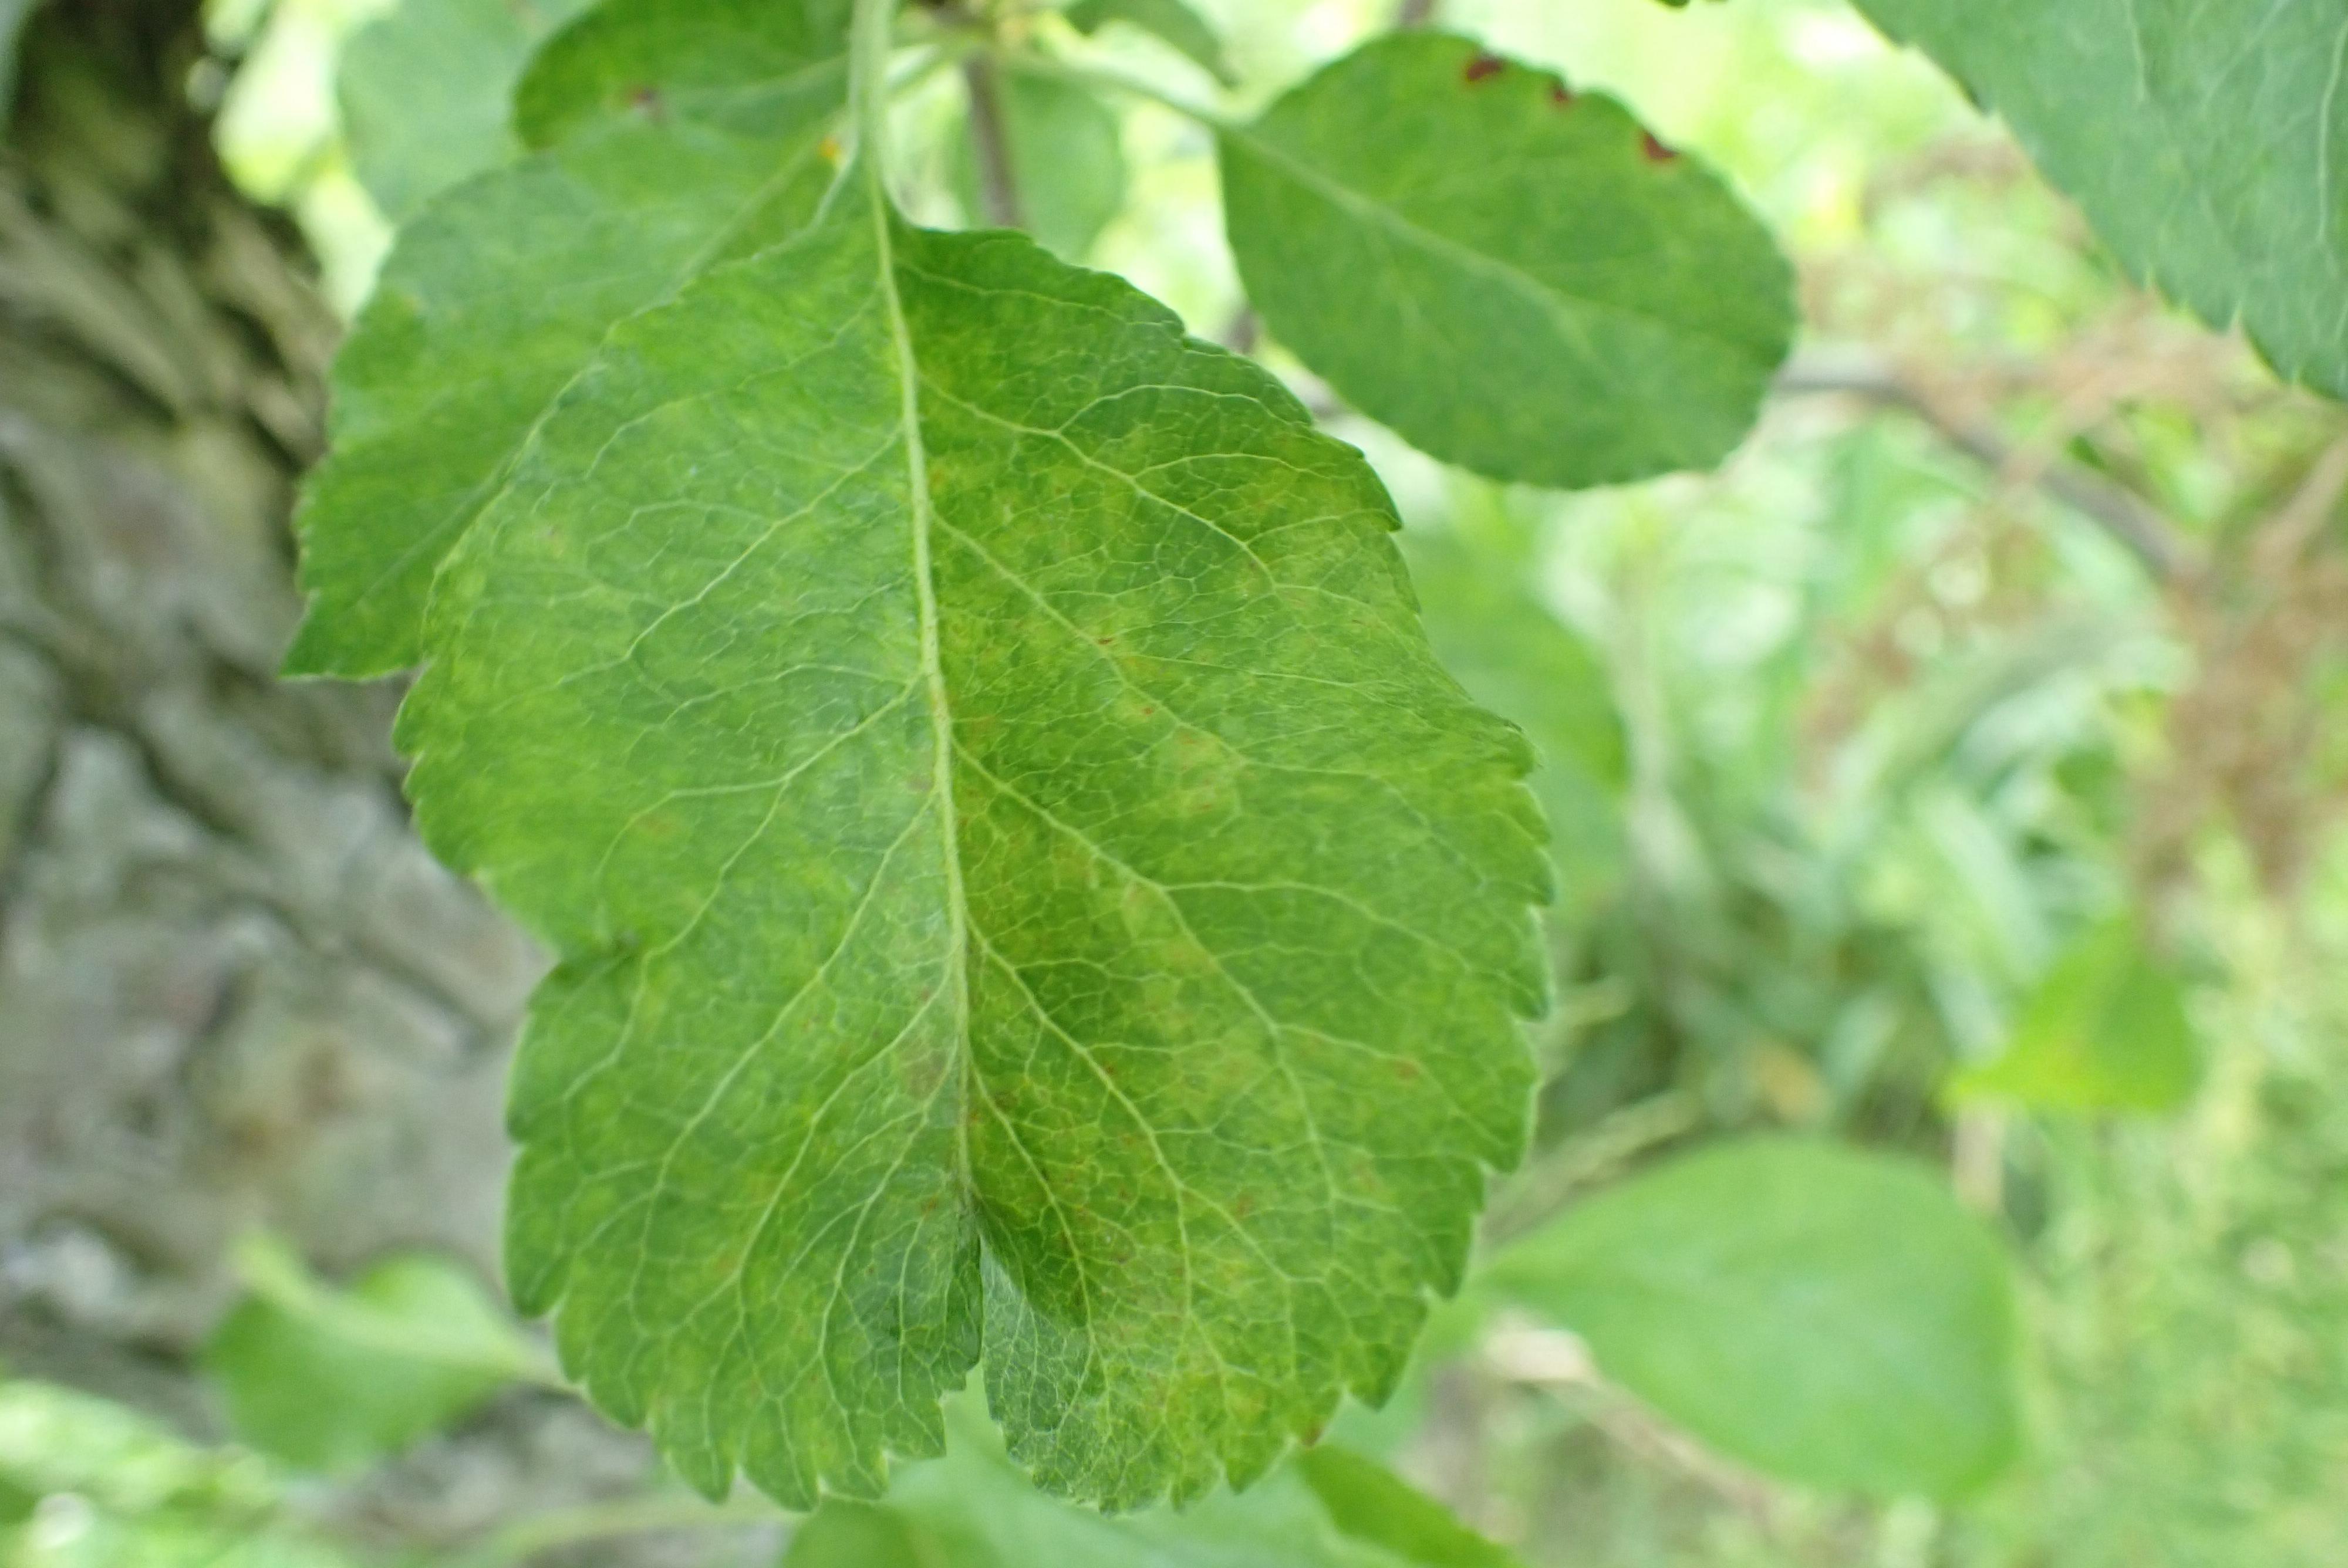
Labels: scab